Star of the Sea (novel)

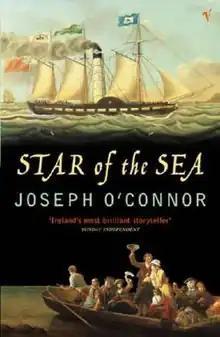
First edition cover

Star of the Sea is a historical novel by the Irish writer Joseph O'Connor published in 2002. The novel is set in 1847 against the backdrop of the Irish famine. "Star of the Sea" became an international number one bestseller, selling more than 800,000 copies in a year.